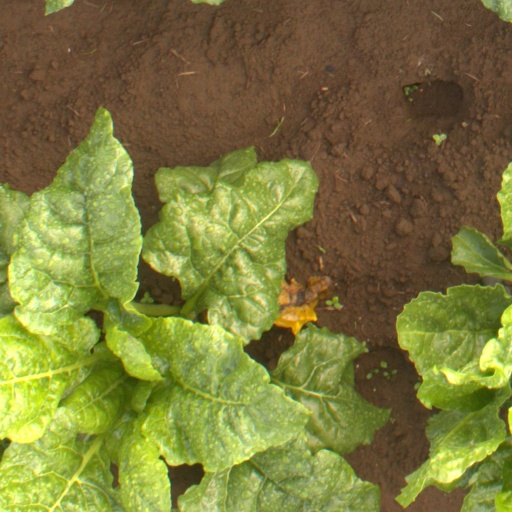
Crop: sugar beet